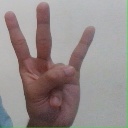
अक्षर: क्ष